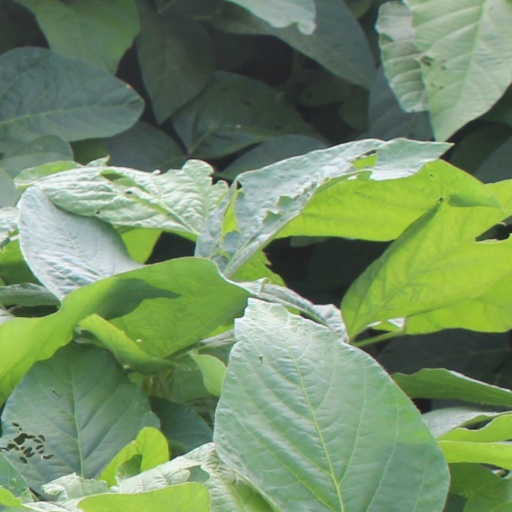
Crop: soybean